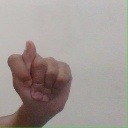
अक्षर: ट